Vijayasinhji Chhatrasinhji

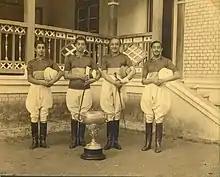
Rajpipla Polo Team 1943 (from left). His son Maharajkumar Indrajeet Singhji. His son, Yuvraj Rajendra Singhji, Maharaja Sir Vijaysinhji and his son, Maharajkumar Pramod Singhji

During the World War I, the State of Rajpipla supported the dispatch of numerous recruits to the British Raj in preparation for war service. In recognition of this services to the British Raj during the war period, he was awarded the honorary rank of captain in the British Army. This was reported in The London Gazette in October 1919.